John Day Fossil Beds National Monument

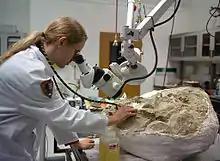
Fossil preparation in the laboratory at the Condon Center

The John Day Fossil Beds National Monument lies within the Blue Mountains physiographic province, which originated during the late Jurassic and early Cretaceous, about 118 to 93 million years ago. Northeastern Oregon was assembled in large blocks (exotic terranes) of Permian, Triassic, and Jurassic rock shifted by tectonic forces and accreted to what was then the western edge of the North American continent, near the Idaho border. By the beginning of the Cenozoic era, 66 million years ago, the Blue Mountains province was uplifting (that is, was being pushed higher by tectonic forces), and the Pacific Ocean shoreline, formerly near Idaho, had shifted to the west.